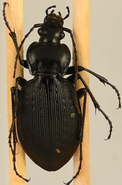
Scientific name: Carabus goryi
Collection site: Mountain Lake Biological Station NEON (MLBS), plot MLBS_002